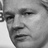
Emotion: sad